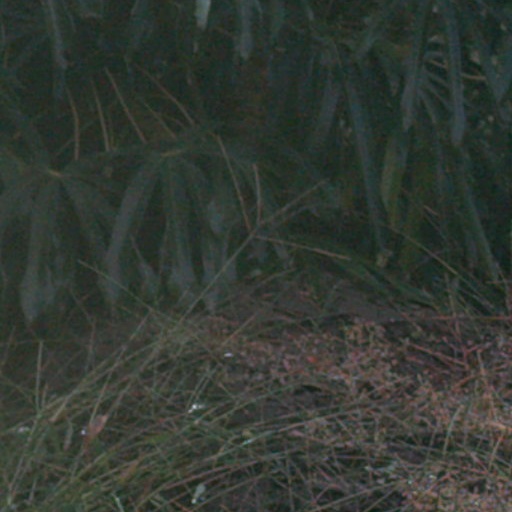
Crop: cassava